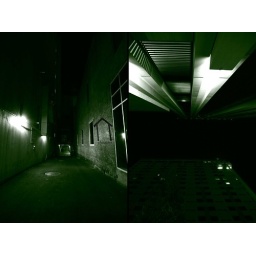
in cam color shift with a green filter over the in camera black and white setting.